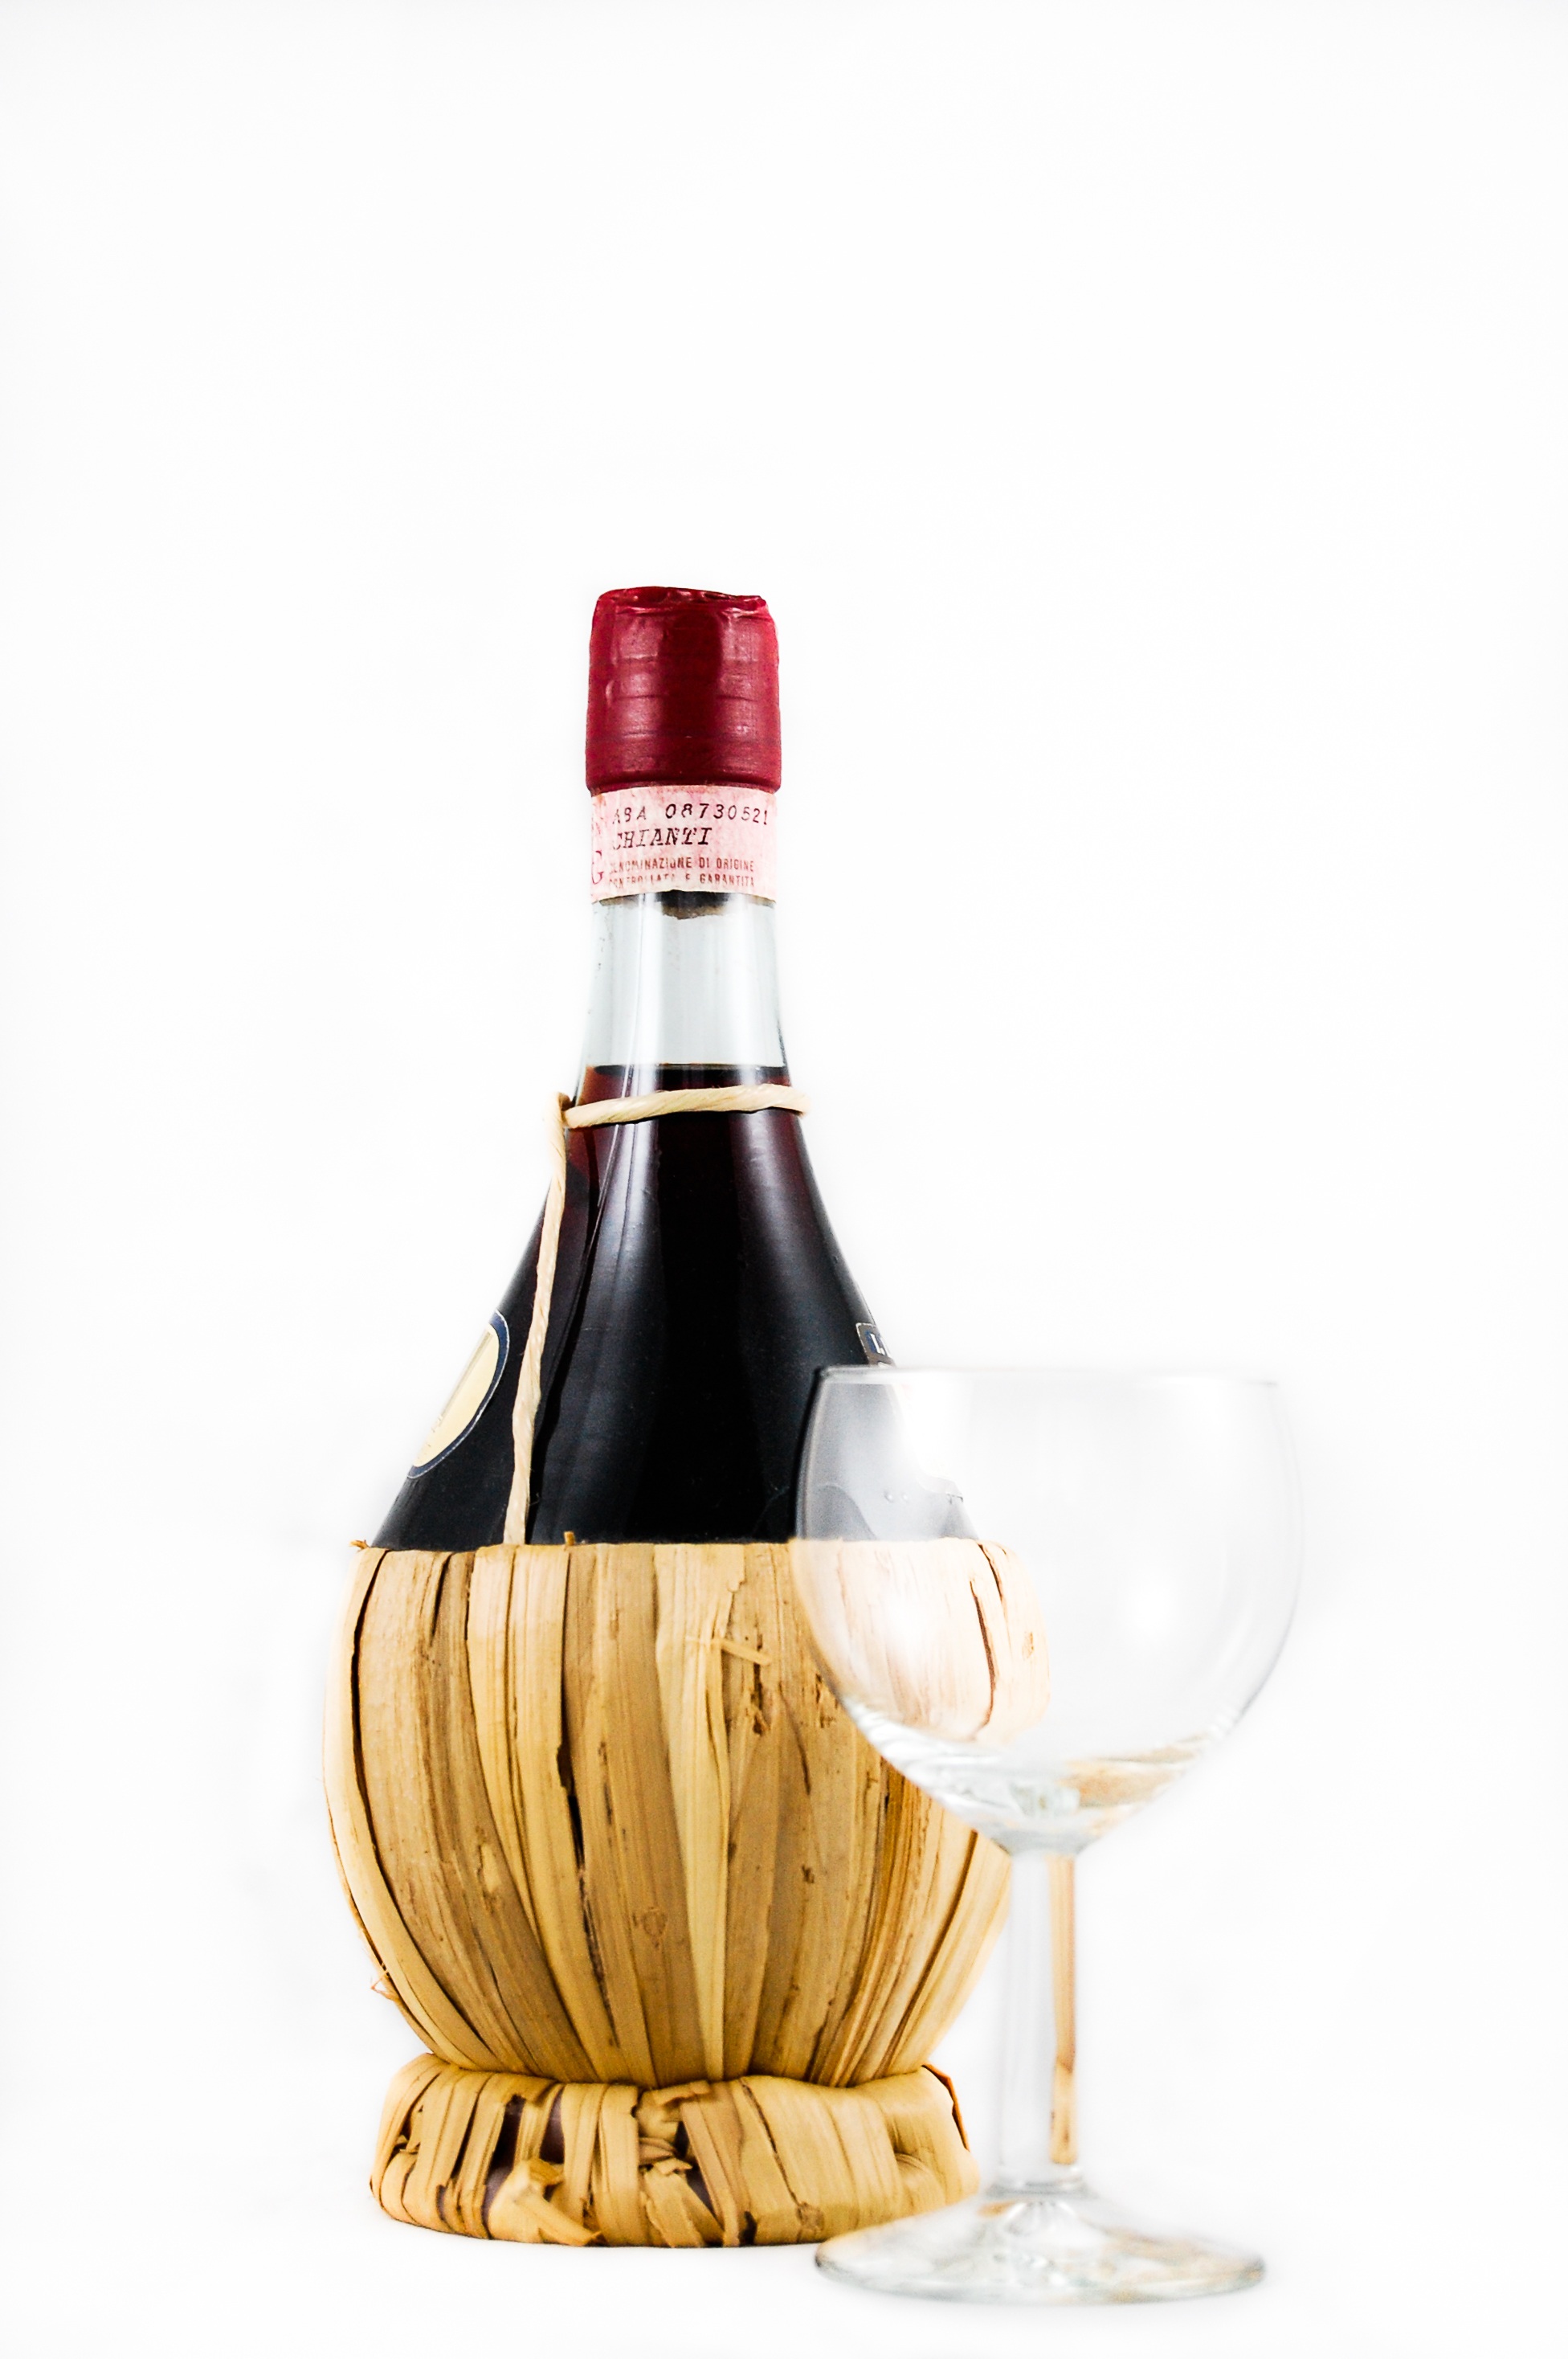
wine, glass, drink, bottle, red wine, wine bottle, glass bottle, wine glass, champagne, liqueur, cognac, alcoholic beverage, man made object, distilled beverage